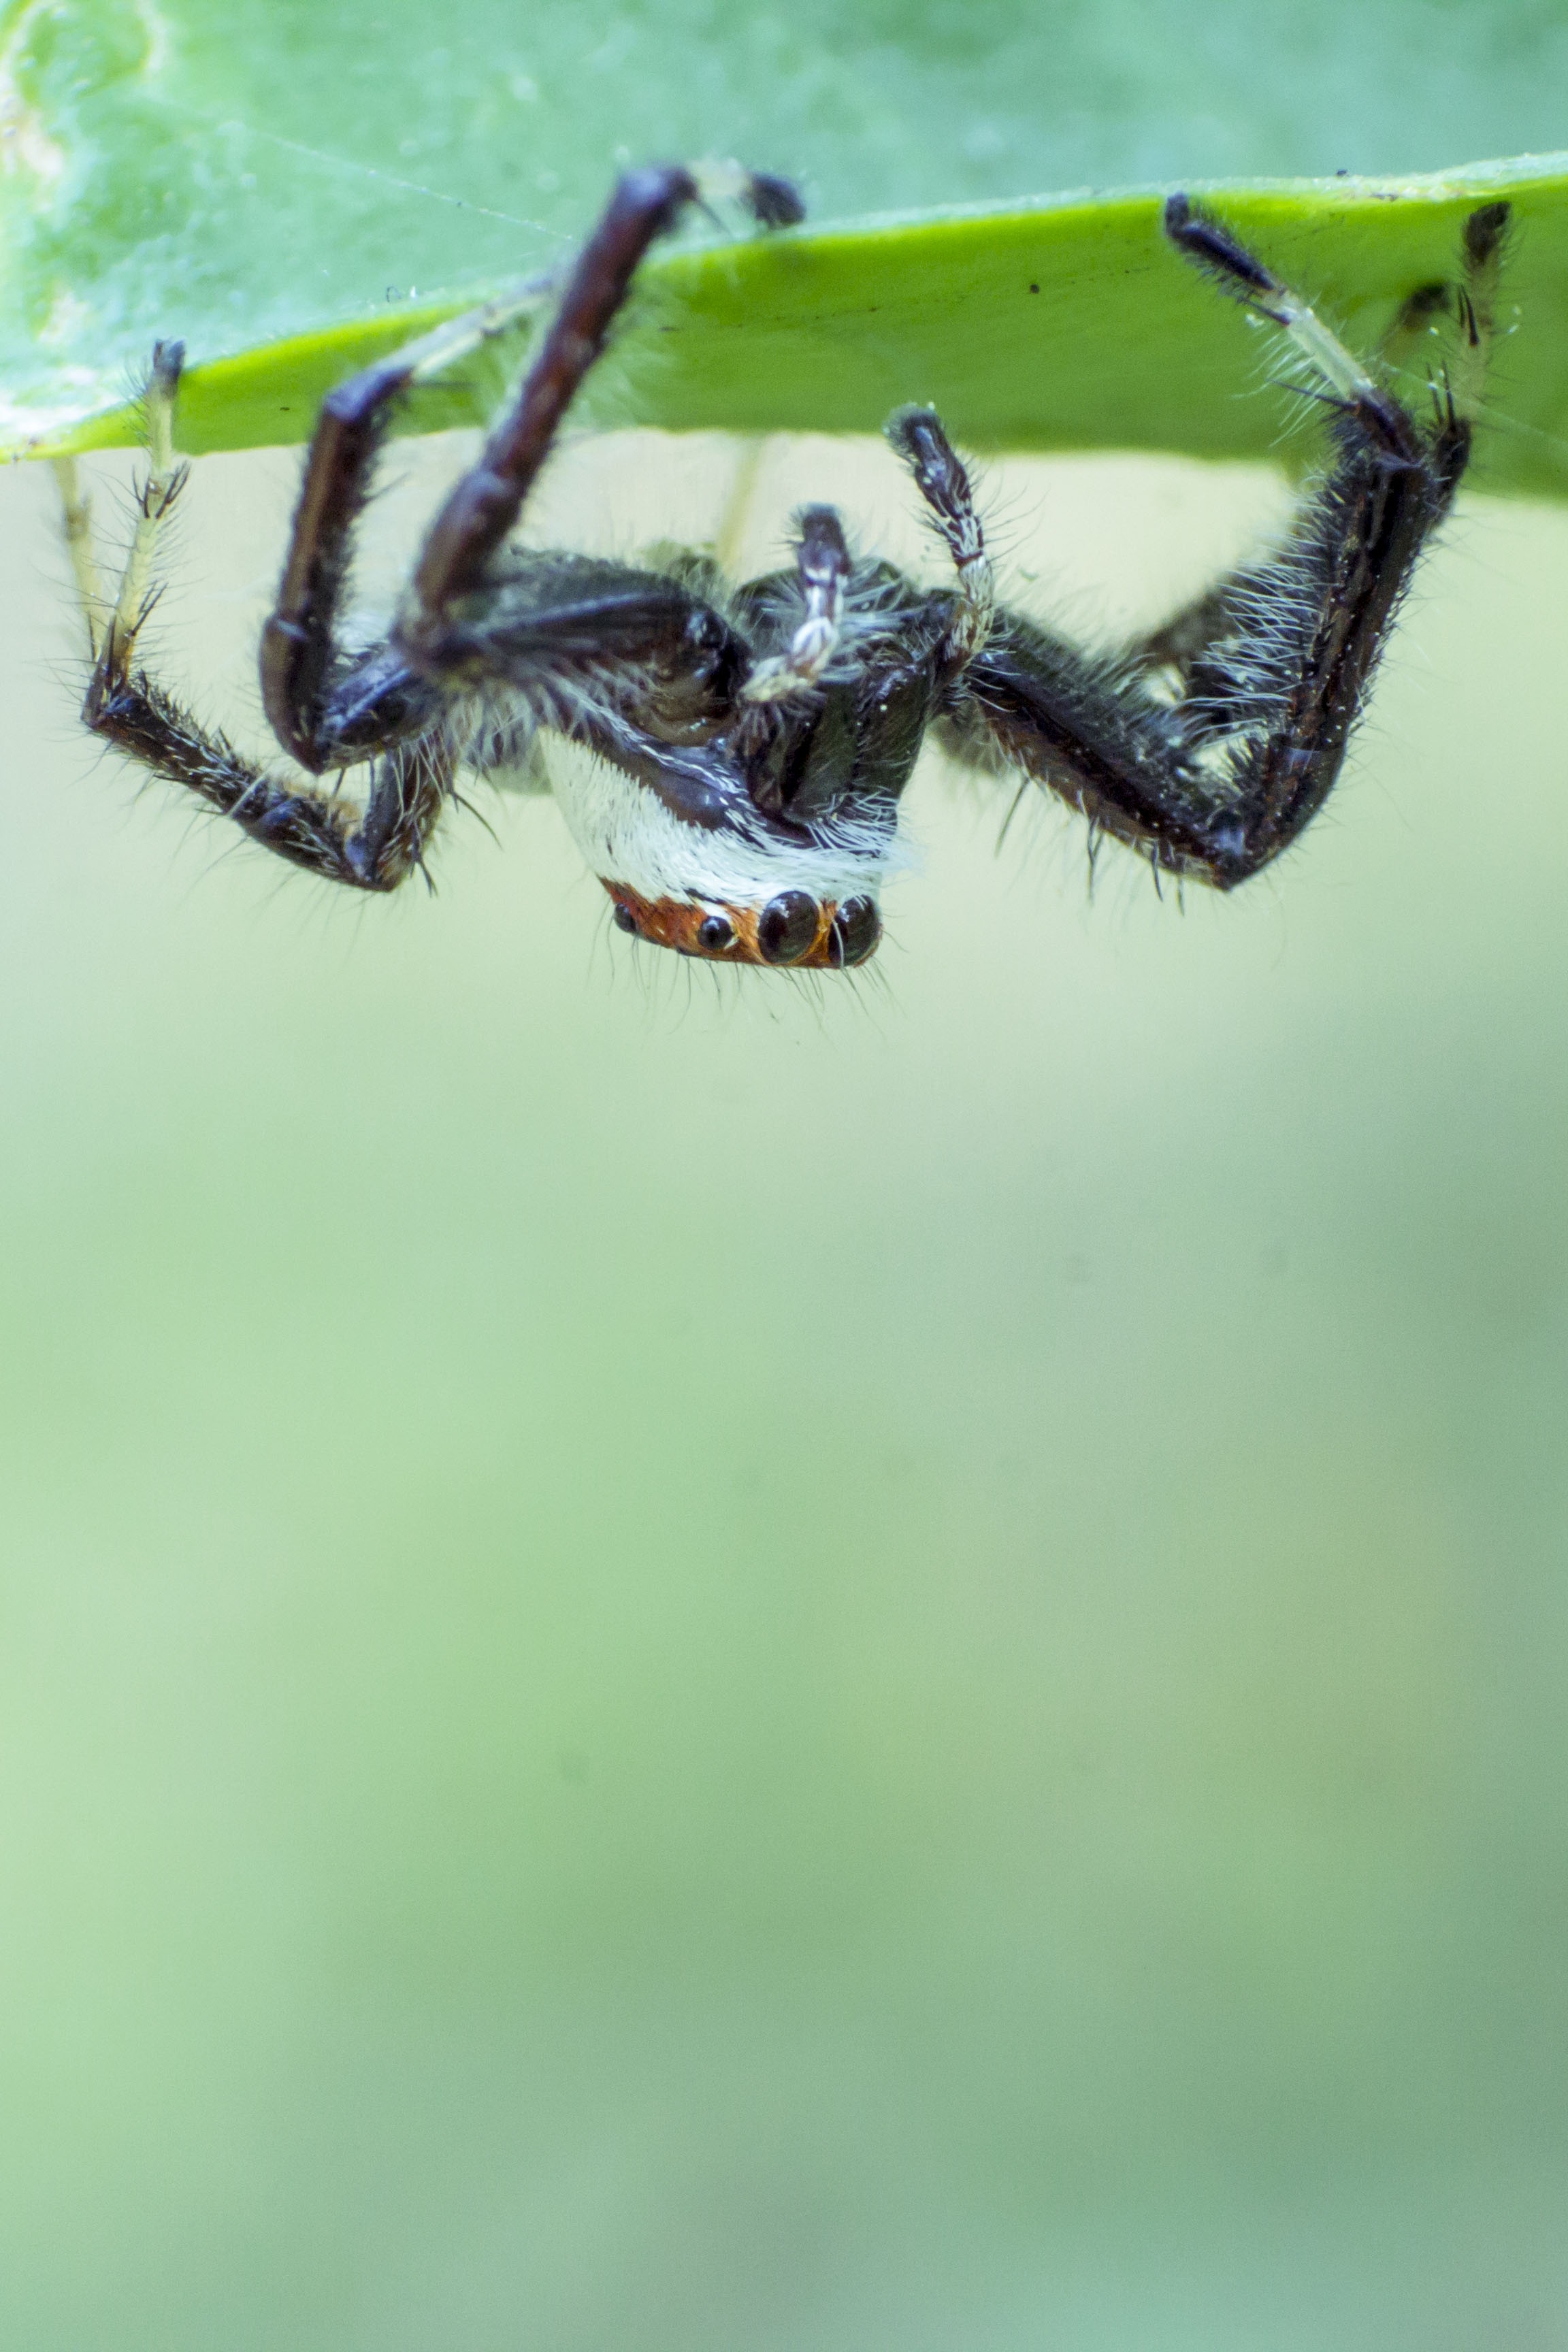
branch, photography, insect, macro, bug, fauna, invertebrate, close up, spider, creature, macro photography, arthropod